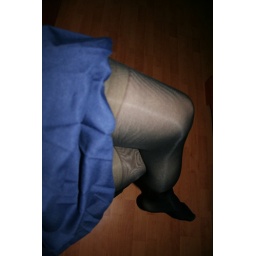
I just love to wear them ...Both in female and male mode ...